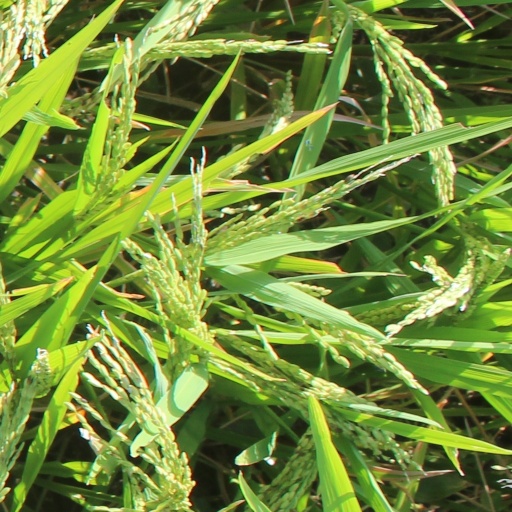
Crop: rice